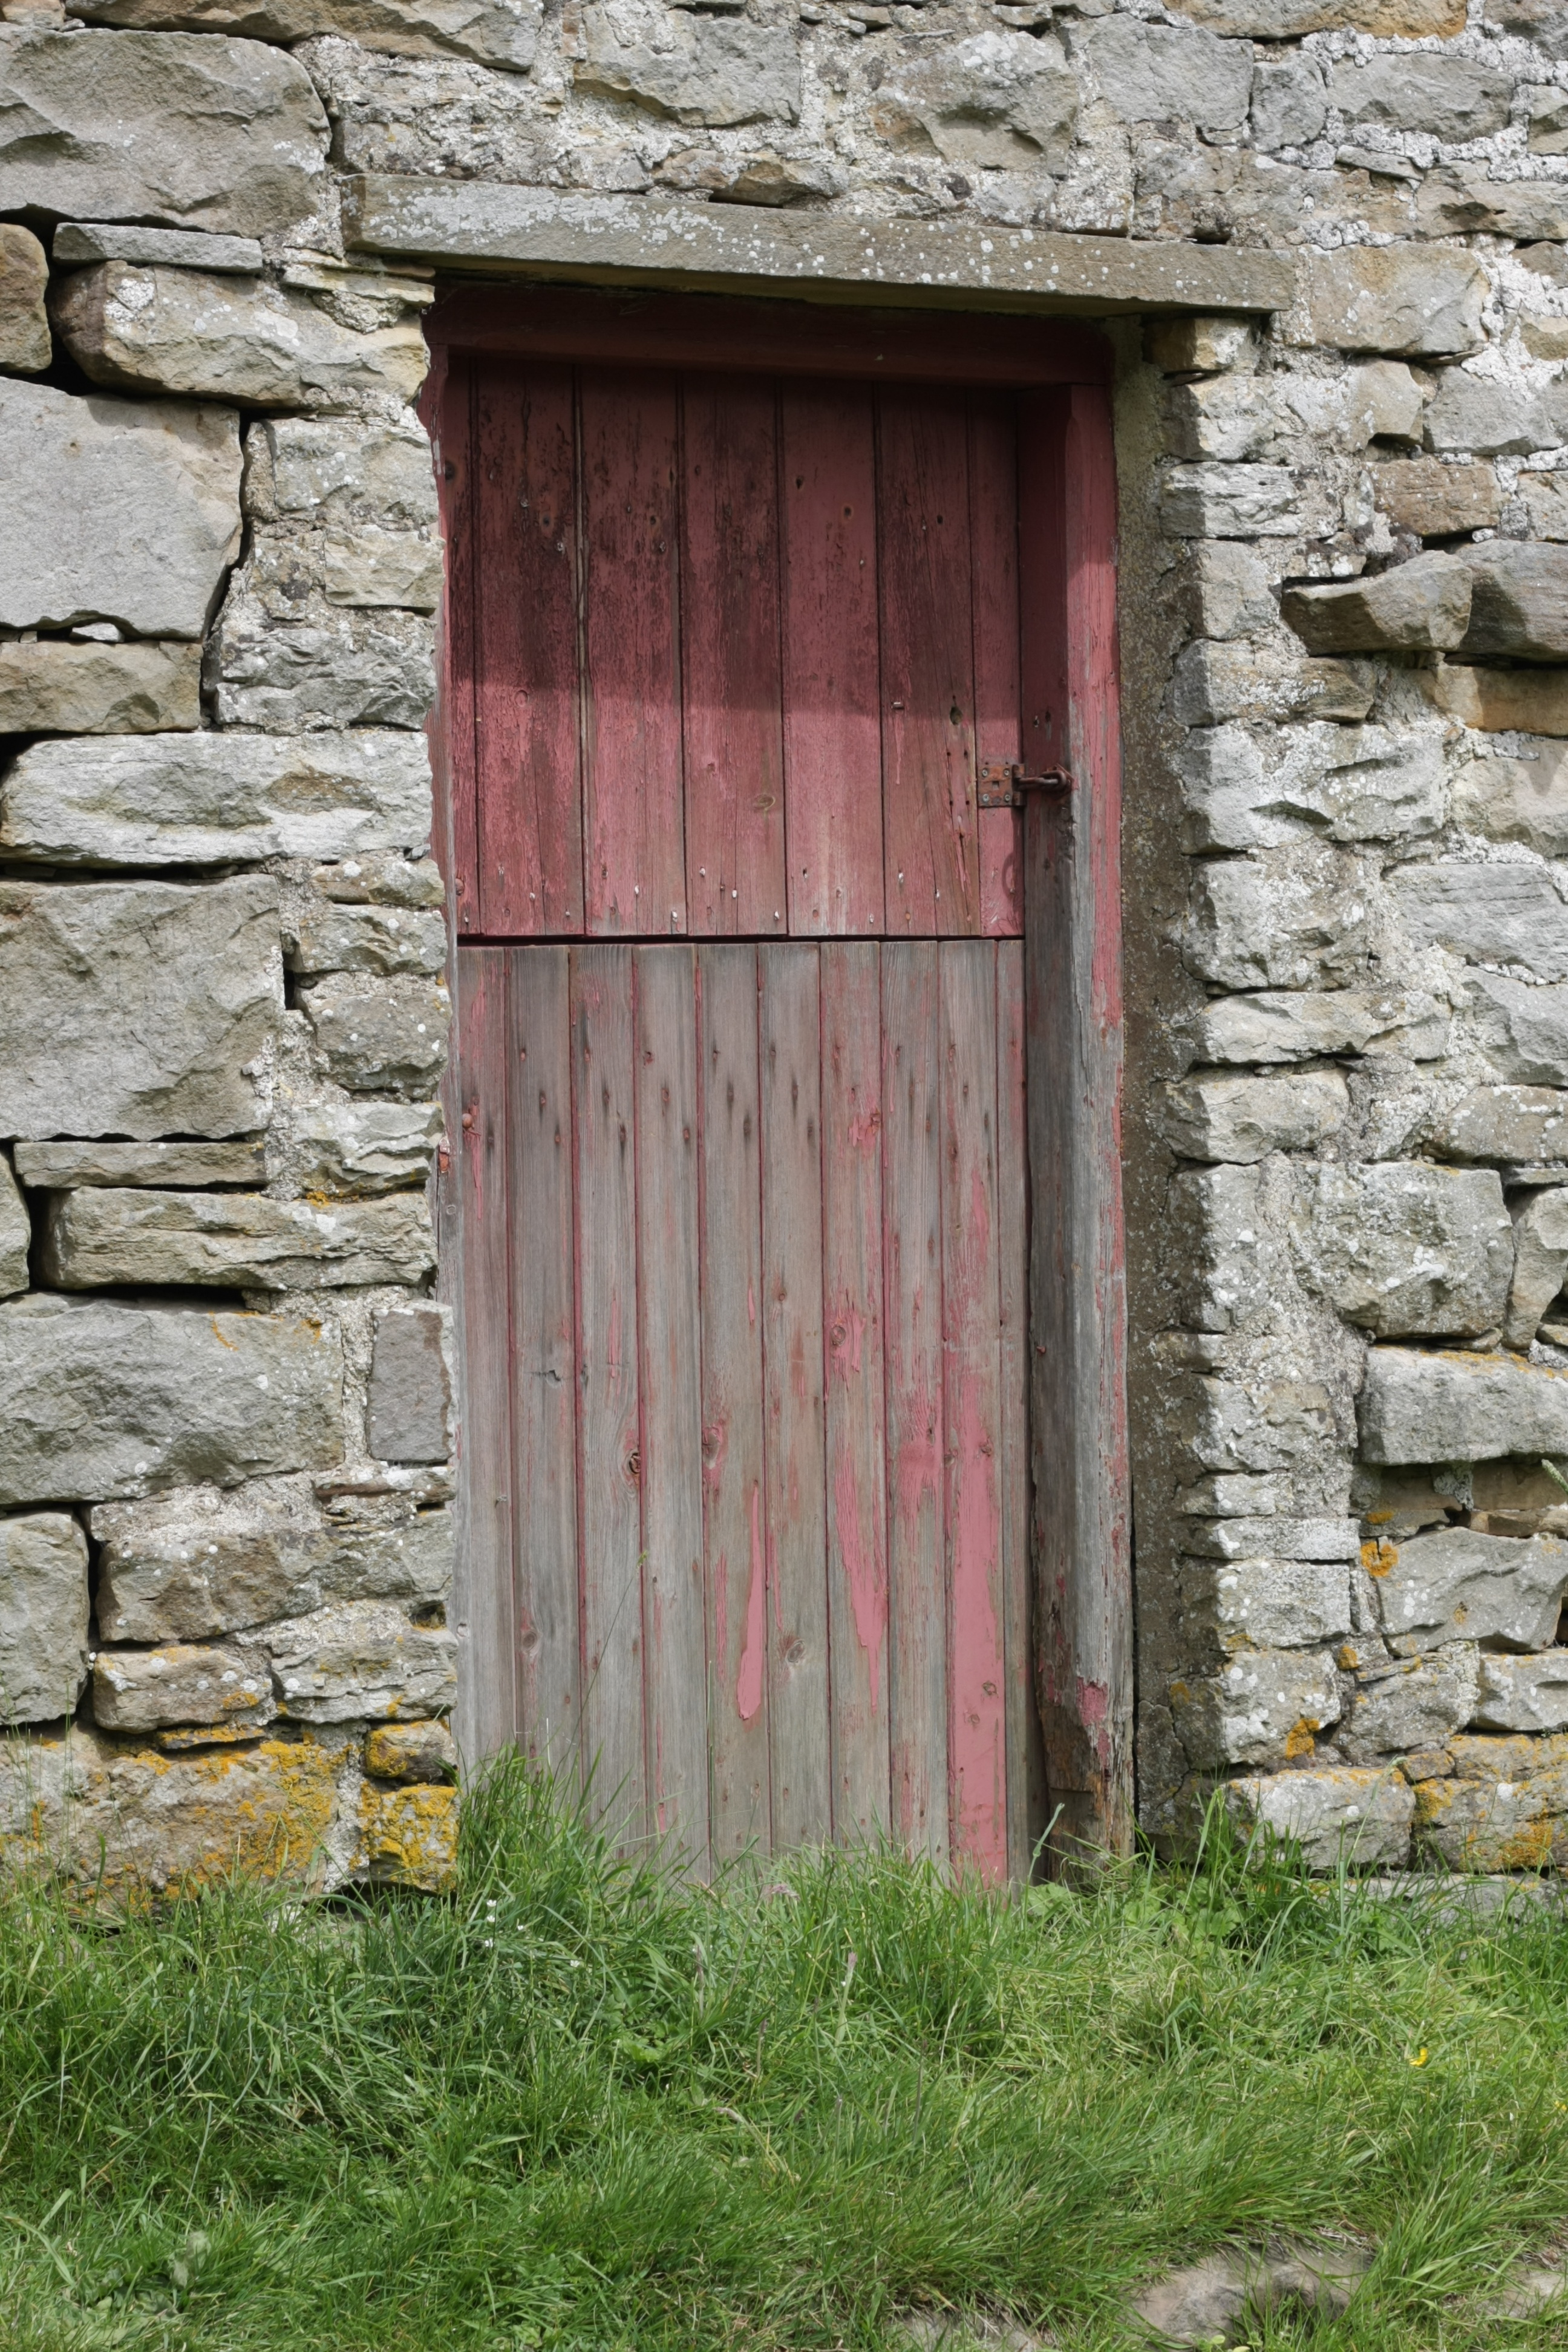
rock, architecture, wood, house, window, building, old, home, wall, stone, rustic, red, entrance, facade, exterior, brick, door, doorway, interior design, ruins, wooden, outhouse, front, ancient history